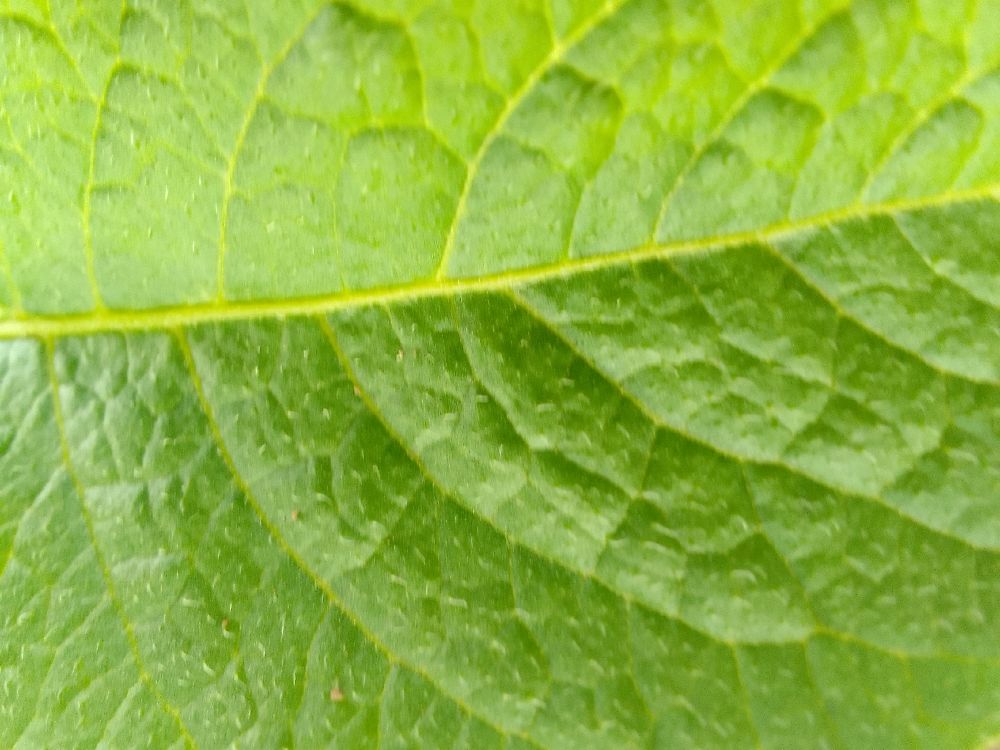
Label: Healthy